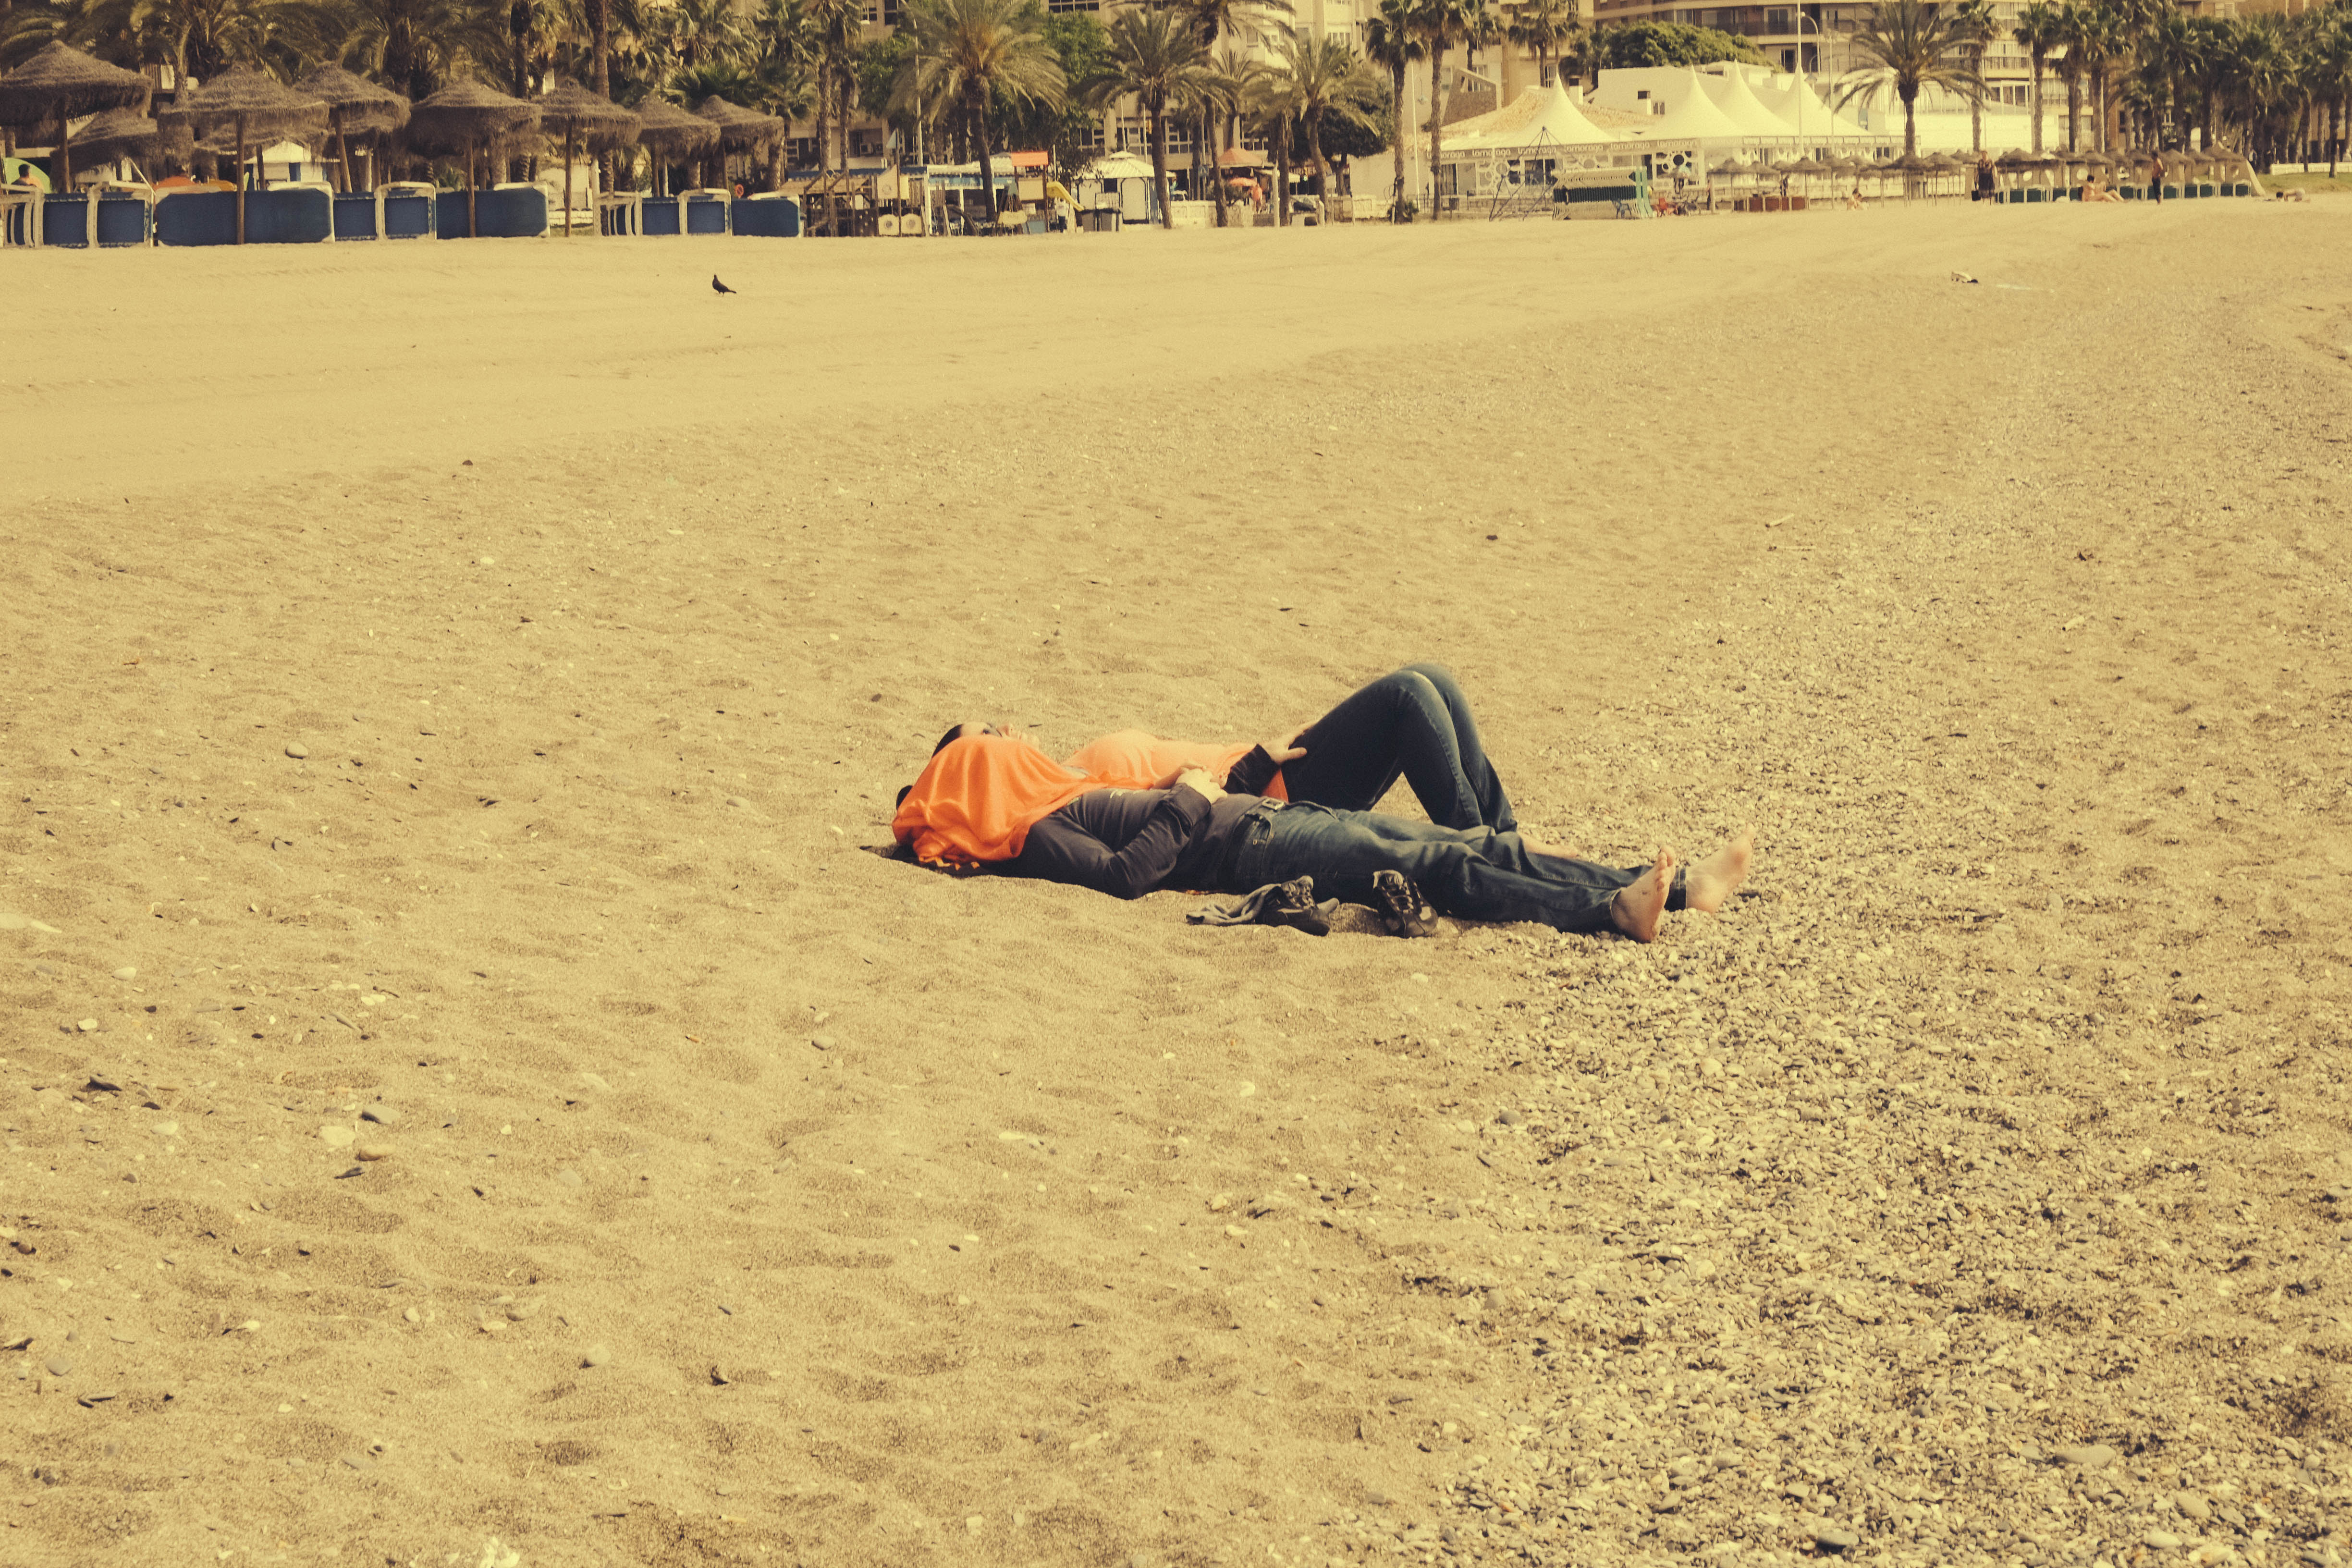
beach, landscape, sea, sand, street, field, urban, soil, andalusia, habitat, malaga, natural environment, aeolian landform